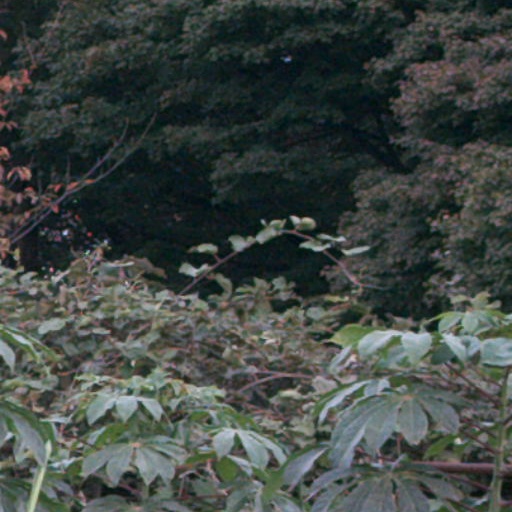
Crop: cassava